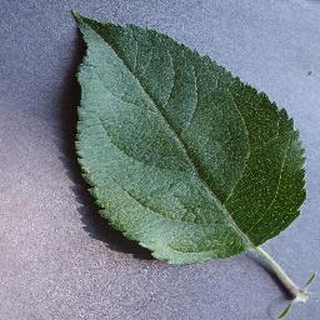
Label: healthy_apple